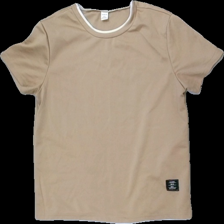
View: front
Type: T-shirt
Category: Children
Brand: Not in the list
Brand text on label: Shein
Colors: Beige, White
Material: 100% polyester
Pattern: Other
Cut: C-collar
Season: All
Damage: nopprigt
Damage location: top center
Damage 2: nopprigt
Damage 2 location: bottom center
Damage 3: nopprigt
Damage 3 location: bottom center
Price range: <50
Recommended usage: Energy recovery
Description: t-shirt med tryck